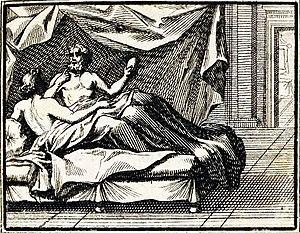
Les Femmes et le Secret est la sixième fable du livre VIII de Jean de La Fontaine situé dans le second recueil des Fables de La Fontaine, édité pour la première fois en 1678. Elle traite de la propagation de la rumeur.